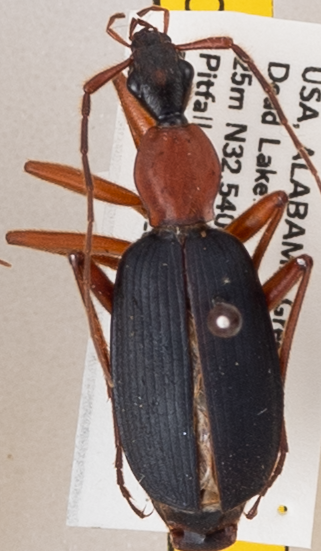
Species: Galerita bicolor
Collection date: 2019-06-17
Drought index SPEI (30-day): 0.414
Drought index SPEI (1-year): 1.01
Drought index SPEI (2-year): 1.69